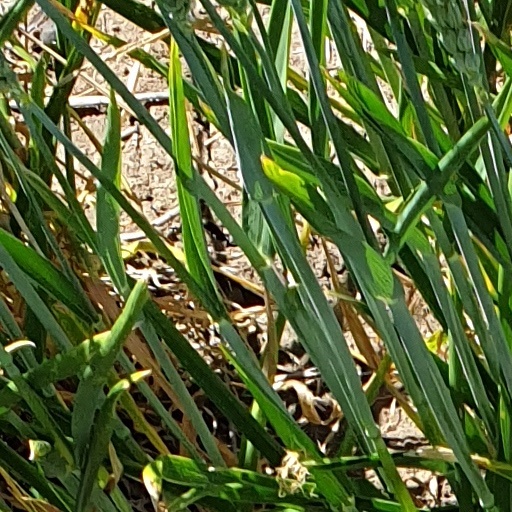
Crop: wheat